Isola del Giglio

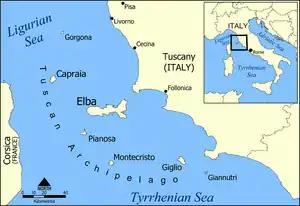

Isola del Giglio, or Giglio Island in English, is an Italian island and (municipality) in the Tyrrhenian Sea, off the coast of Tuscany, and is part of the Province of Grosseto. The island is one of seven that form the Tuscan Archipelago, lying within the Arcipelago Toscano National Park. means "lily" in Italian, and though the name would appear consistent with the insignia of Medici Florence, it originally derives from the Latin name of the island, , which in turn could be related to the Ancient Greek name of the neighbouring Capraia, (Latinized as ), from "goat".